Philippine Bank of Communications

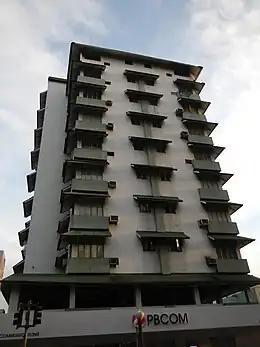
Facade of PBCom building in Manila

PBCOM started as the Philippine branch of the Chinese Bank of Communications, which became one of the first non-American foreign commercial banks to operate in the Philippines (foreign because it was under Chinese control at the time) with the granting of its banking license on August 15, 1939. It was incorporated and registered with the Securities and Exchange Commission on August 23 and started operations on September 4. The bank started operations at the ground floor of the Trade and Commerce Building on Juan Luna Street in Binondo, Manila, with a staff of twenty men, all below the age of thirty and many fresh out of school.